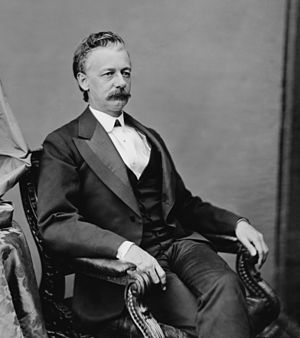
Henry W. Slocum / Liv efter krigen
Henry Warner Slocum
Henry Warner Slocum var en Unionsgeneral under den amerikanske borgerkrig og var senere medlem af repræsentanternes Hus fra New York. Under krigen var han en af de yngste generalmajorer i den amerikanske hær og udkæmpede mange slag både i det østlige operationsområde og i Georgia og Carolinaerne. Der opstod en kontrovers på grund af hans adfærd i slaget ved Gettysburg, hvor han blev beskyldt for ubeslutsomhed og nølende fremrykning på slagmarken, hvilket gav ham øgenavnet "Slow Come".